Louis-Georges Mulot

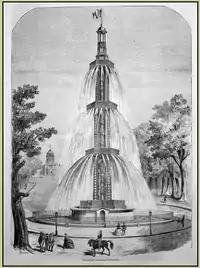
One of the first artesian wells in Grenelle

Capitalizing on this success, he began engineering large structures, with a cement drilling and pouring technique of his won devising. He also participated in the construction of some railways. He was named Knight in the Legion of Honor by King Louis-Philippe I and obtained a lifetime annuity of 3,000 Francs.